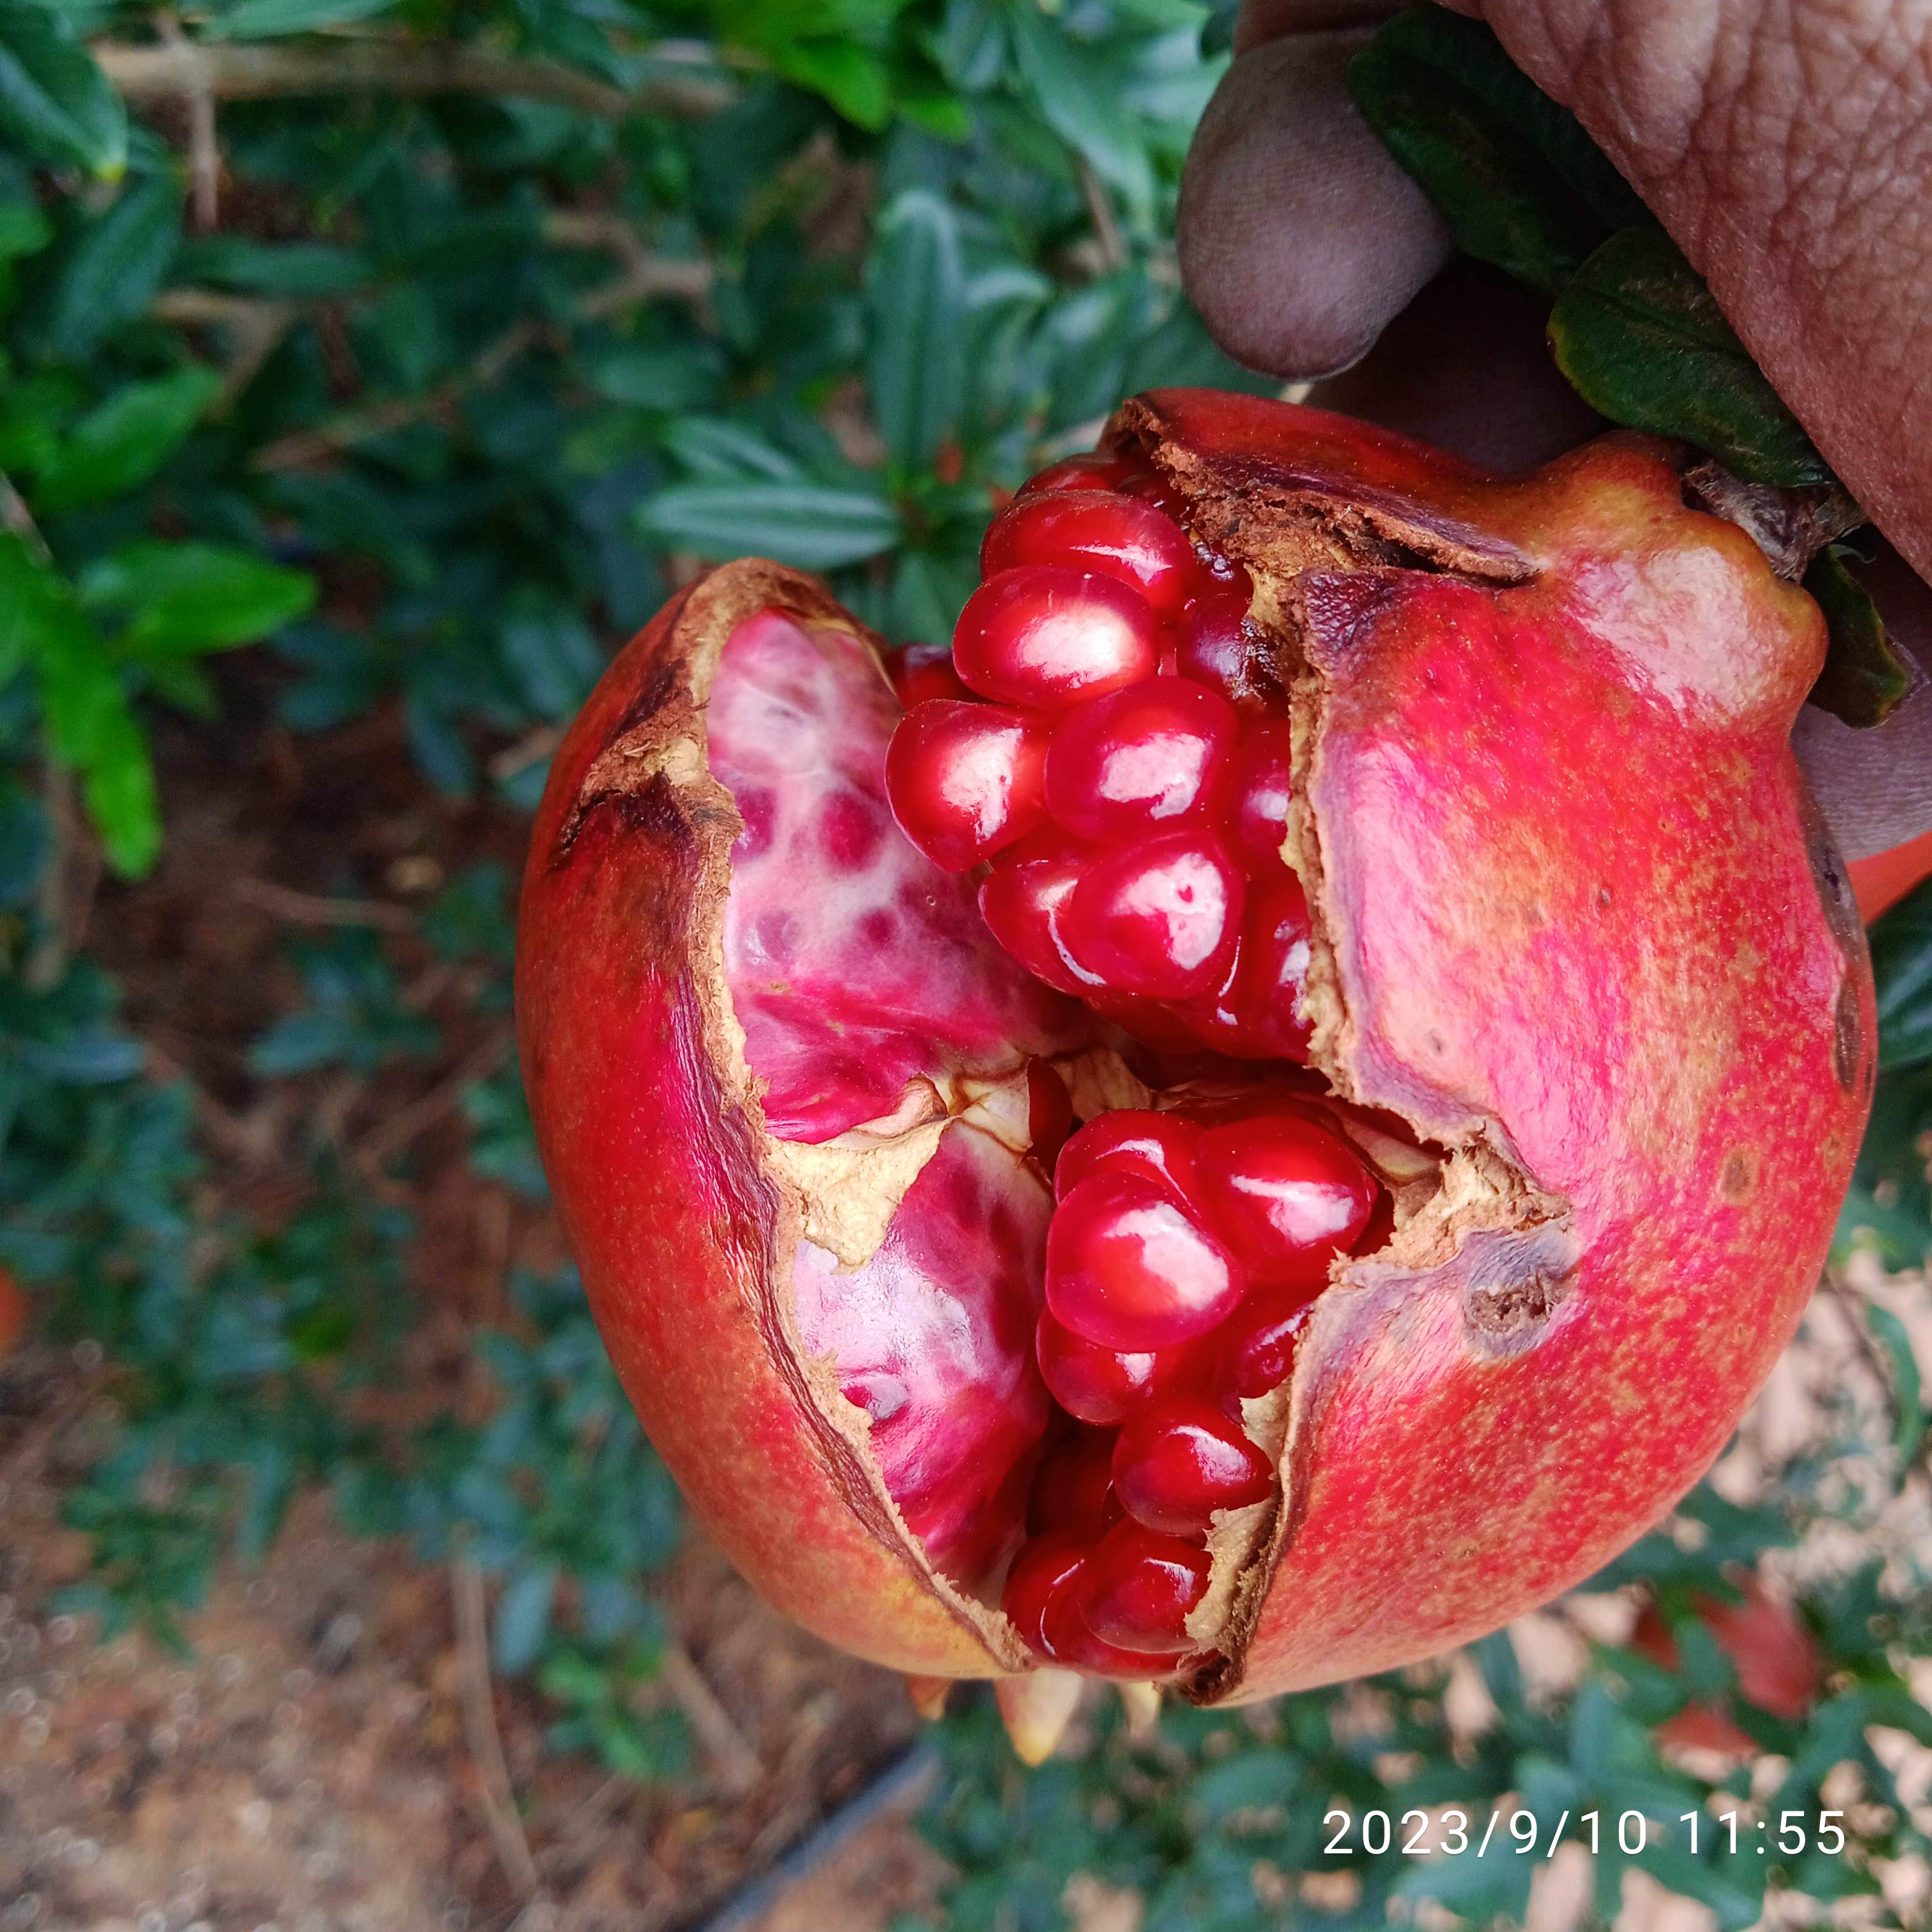
Label: Bacterial_Blight